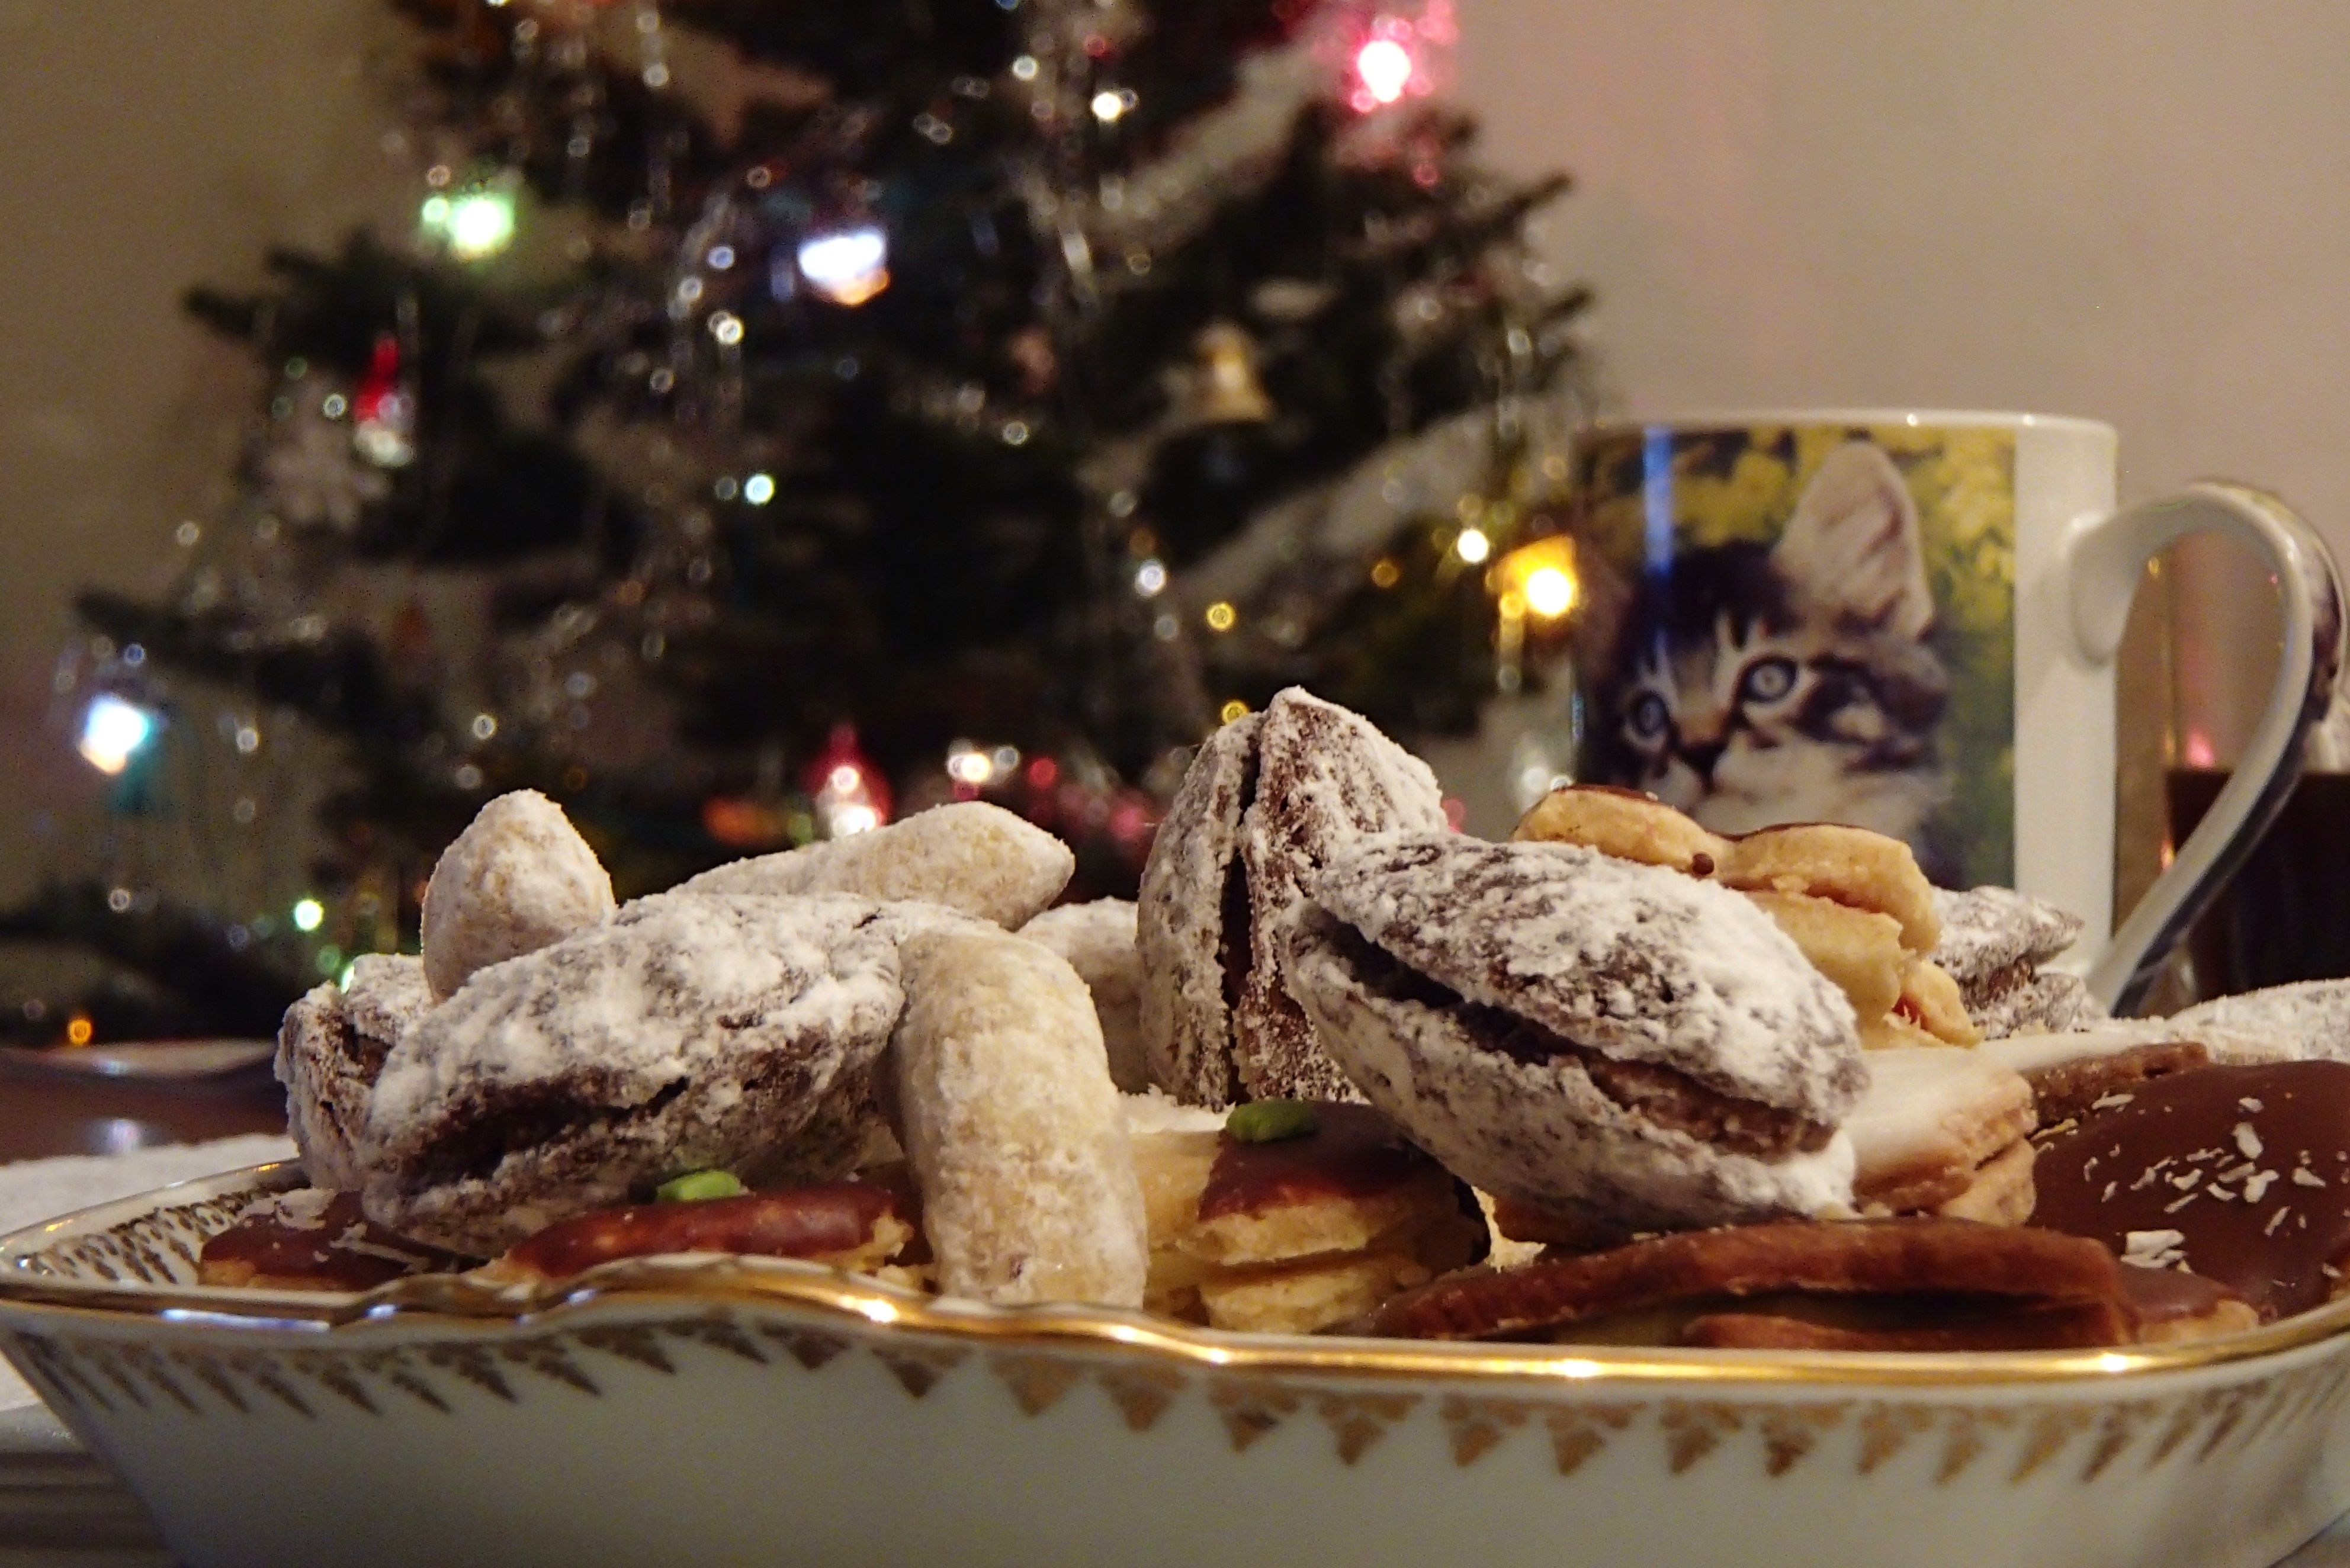
cup, meal, food, holiday, christmas, dessert, christmas tree, christmas decoration, christmas cookies, christmas time, sweets, garnished with